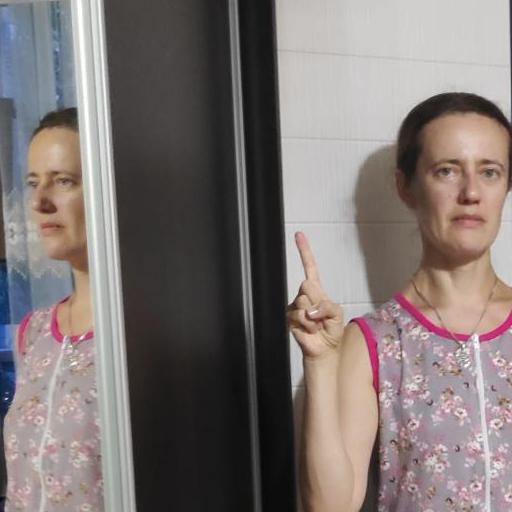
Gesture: one